Oliver Callan

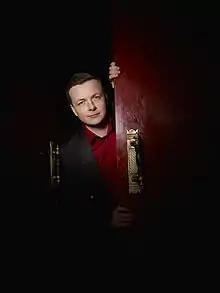
Callan in 2006

Nob Nation was Callan's first foray into comedy and was a sketch insert on "The Gerry Ryan Show" from 2007 until the presenter's death in 2010. "Nob Nation" even produced a comedy sketch just days after Gerry Ryan's death in tribute to the broadcaster.